The Cornfield

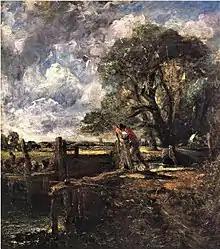
"Study for The Cornfield" (1826), Birmingham Museum and Art Gallery

Constable's painting "The Cornfield", painted in oil on canvas, depicts a young shepherd. The boy, wearing a red waistcoat, is drinking from a pool as he rests from his work at noon in the heat of summer. He has removed his hat. The painting is a view of Fen Lane, which Constable knew well. As a schoolboy he had regularly walked along the lane, which was the shortest way from East Bergholt and over New Fen Bridge across to the River Stour toward his school in Dedham.